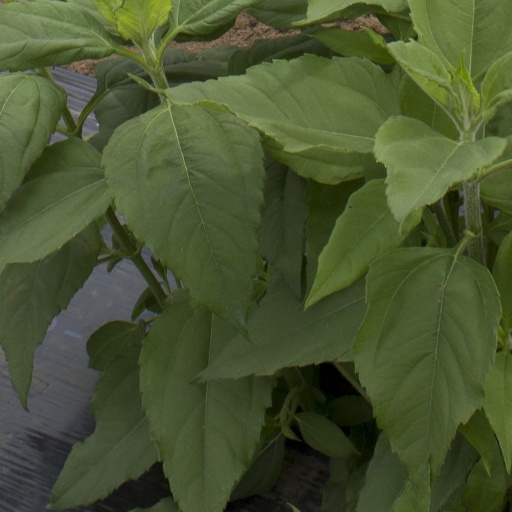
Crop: Jerusalem artichoke